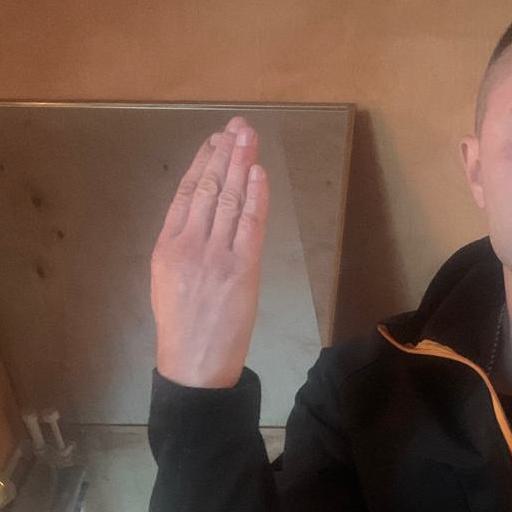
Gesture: stop_inverted